Montenegrin diaspora

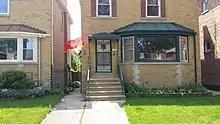
Montenegrin flag in Chicago

Montenegrin Americans are found throughout the state of Alaska. About a quarter of all known Montenegrin Americans live in Anchorage. Their presence in Alaska dates back to the gold rushes of the early 20th century.